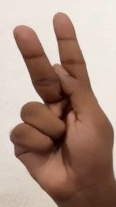
ASL sign: K